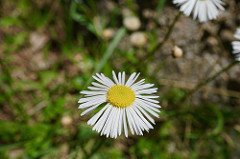
Flower: daisy